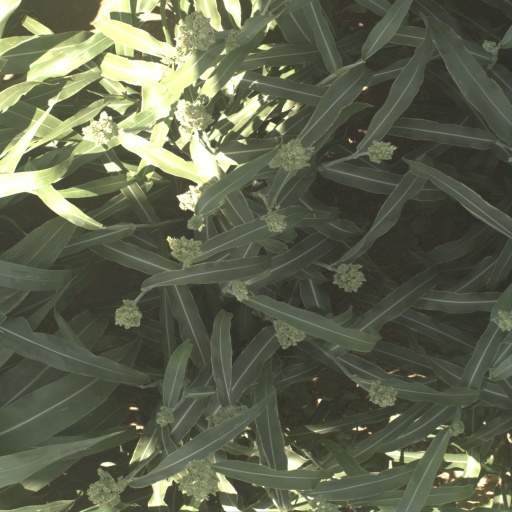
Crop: sorghum